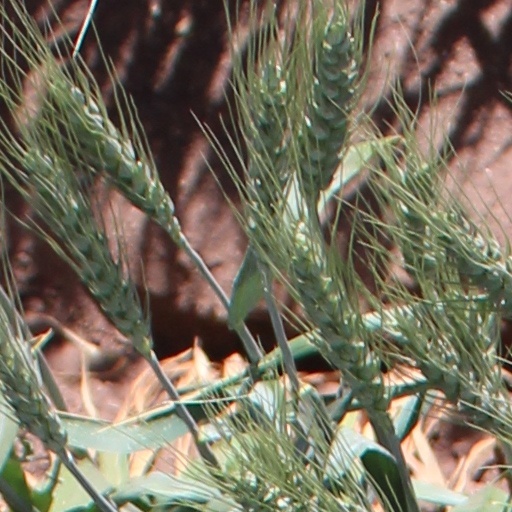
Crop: wheat